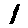
Label: 1